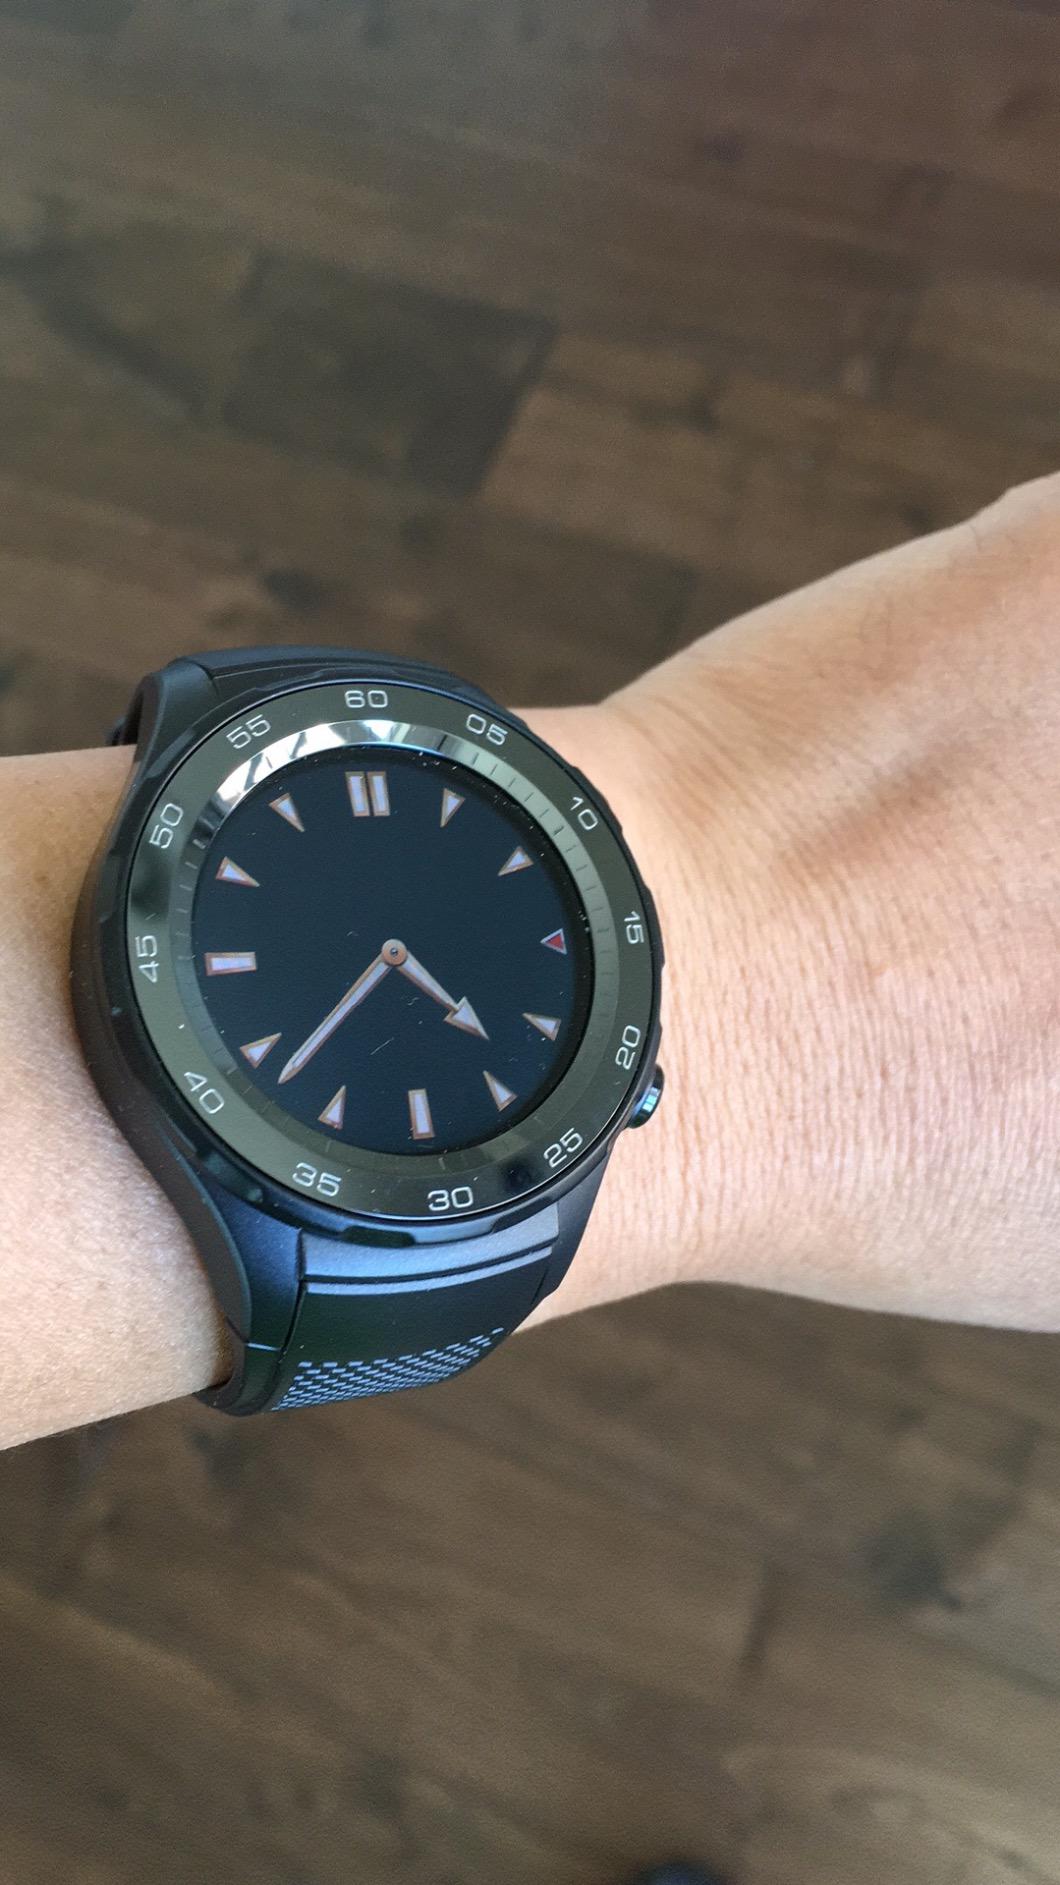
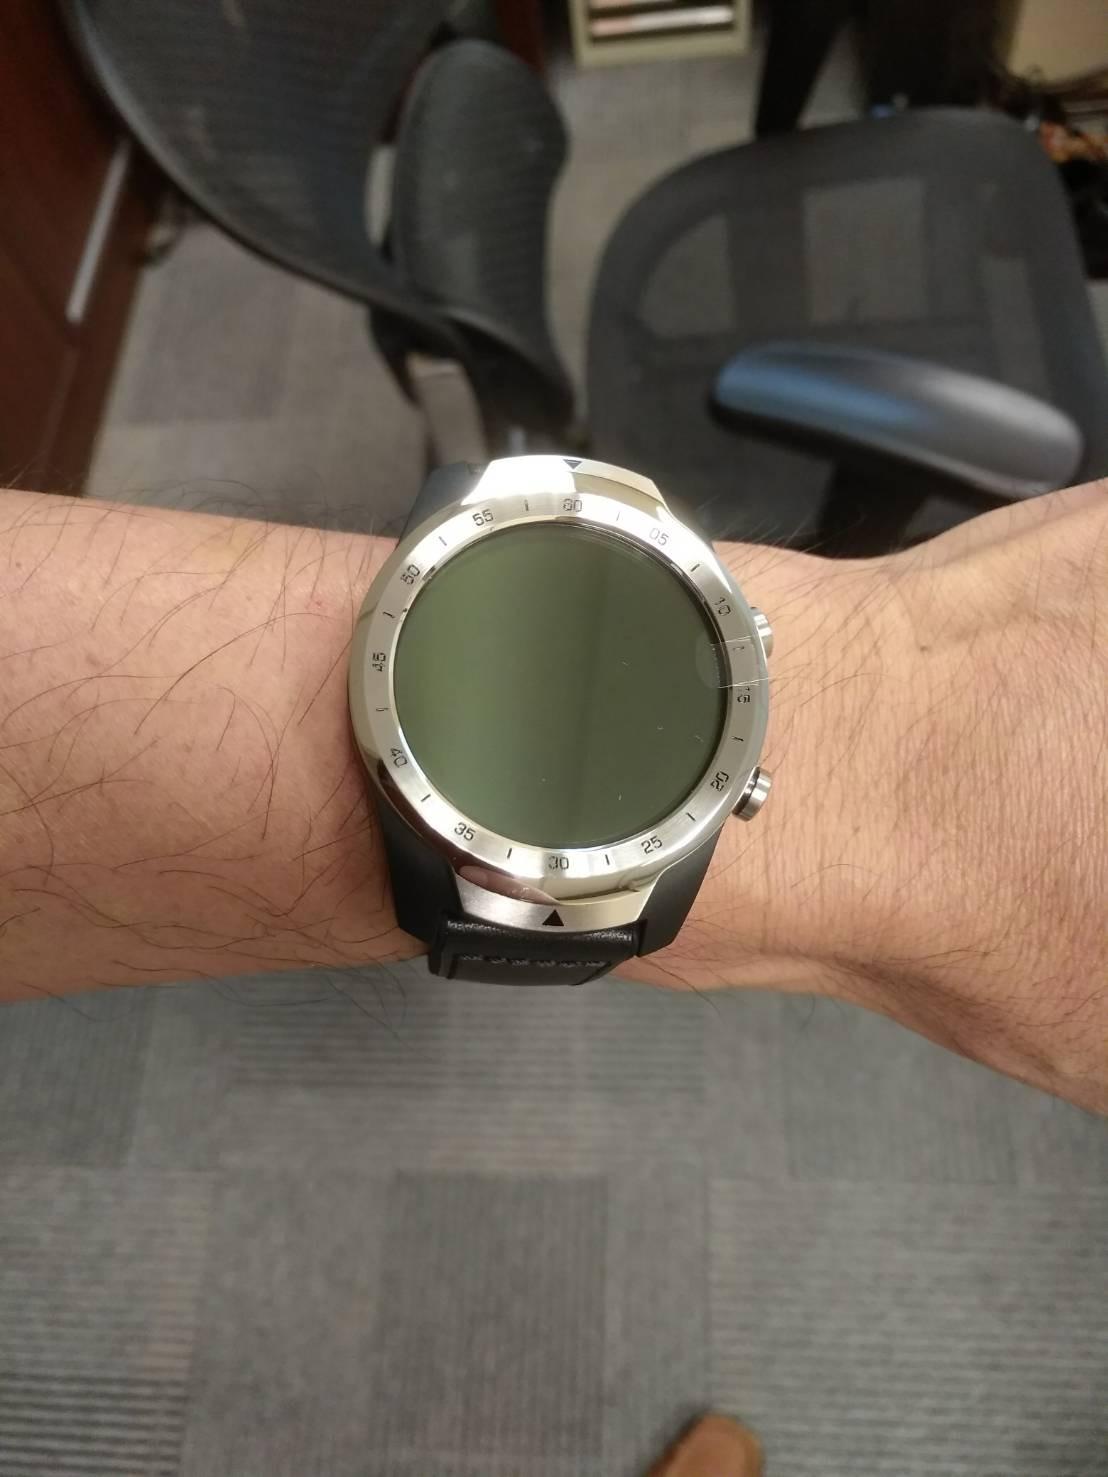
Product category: smartwatch
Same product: no